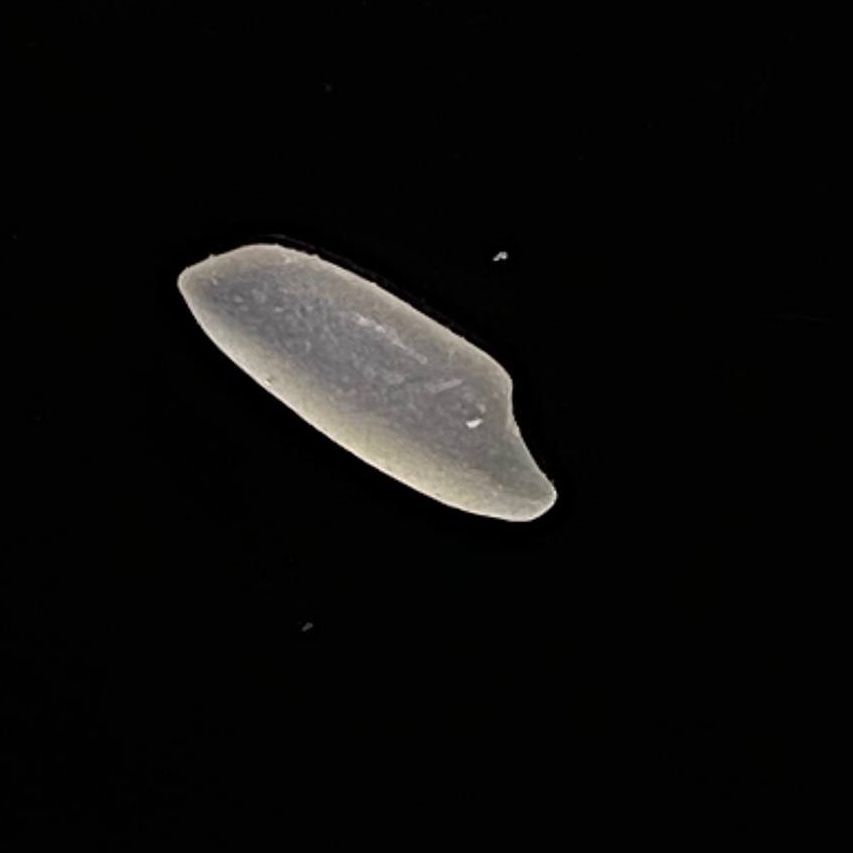
Rice variety: Katarivog